Sala, Sweden

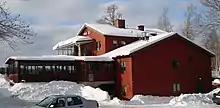
Måns Ols Utvärdshus in 2010, looking west from the car park towards Långforsen

The main streets, in terms of retail outlets, are Drottninggatan (which begins at "stora torget" — the town square — and runs west to Ekebygatan) and Bergsmansgatan (which begins at "stora torget" and runs east to Kålgårdsgatan).